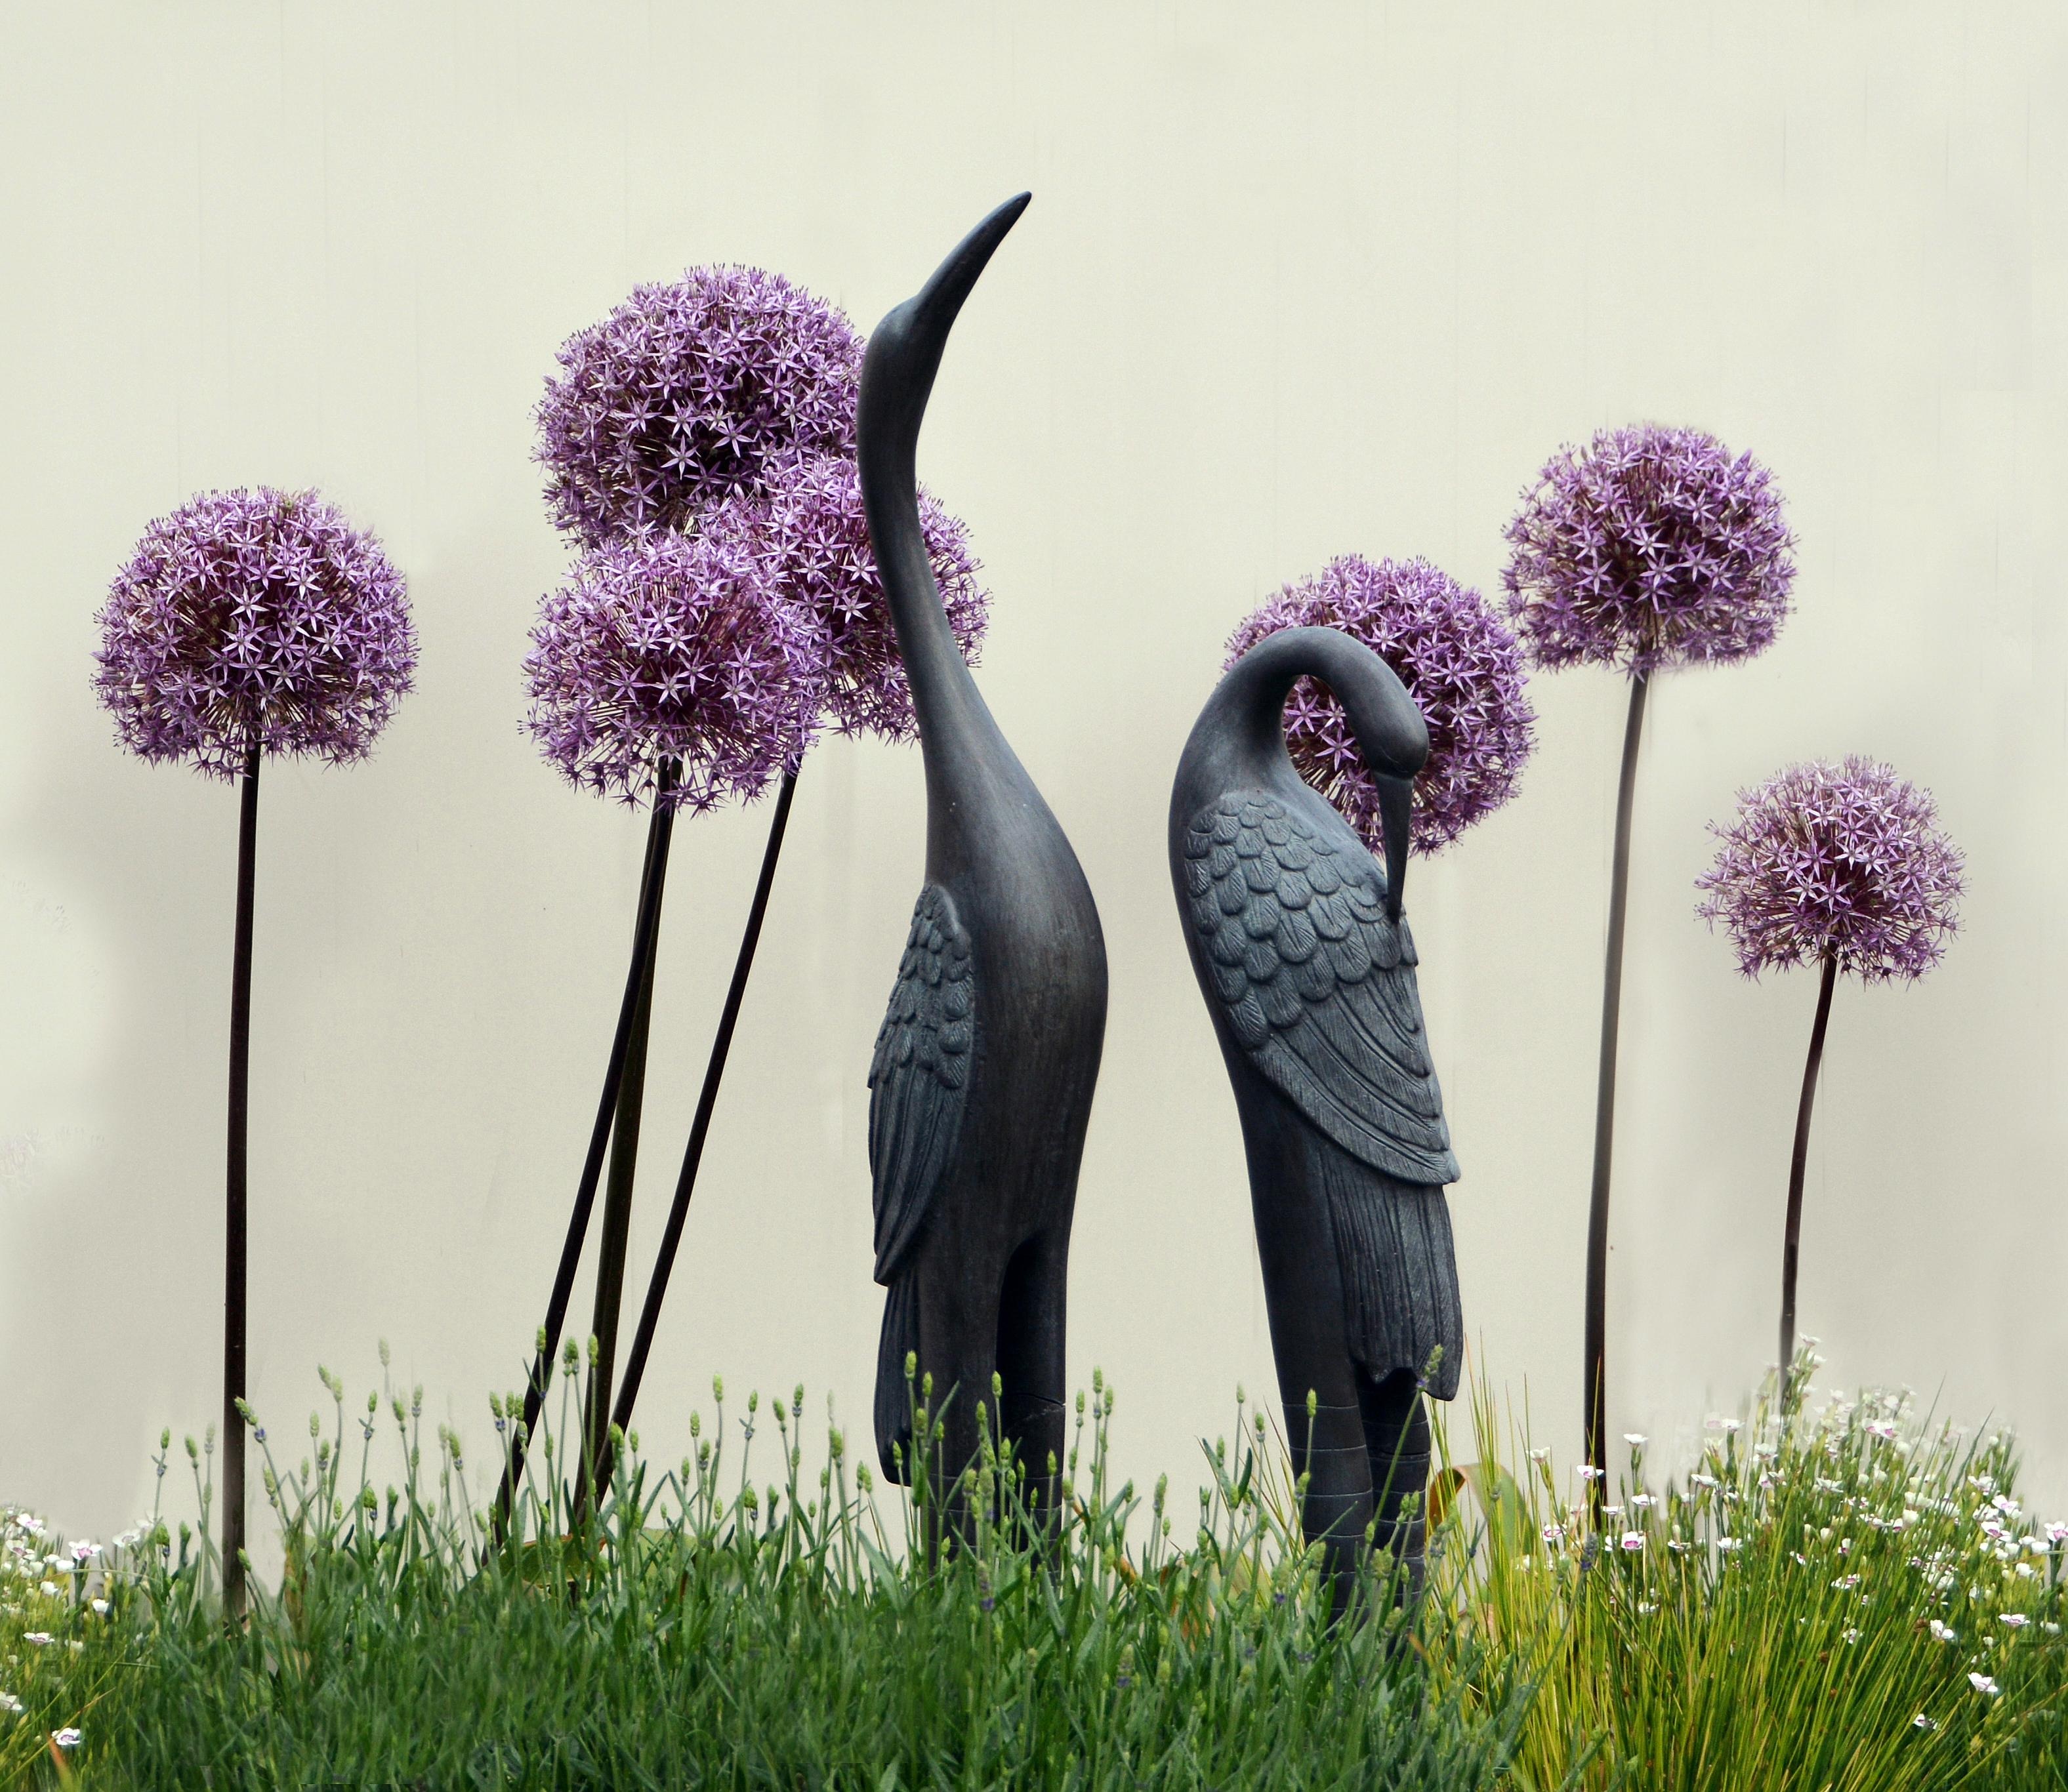
grass, bird, plant, field, flower, wildlife, flora, floristry, flowering plant, daisy family, land plant